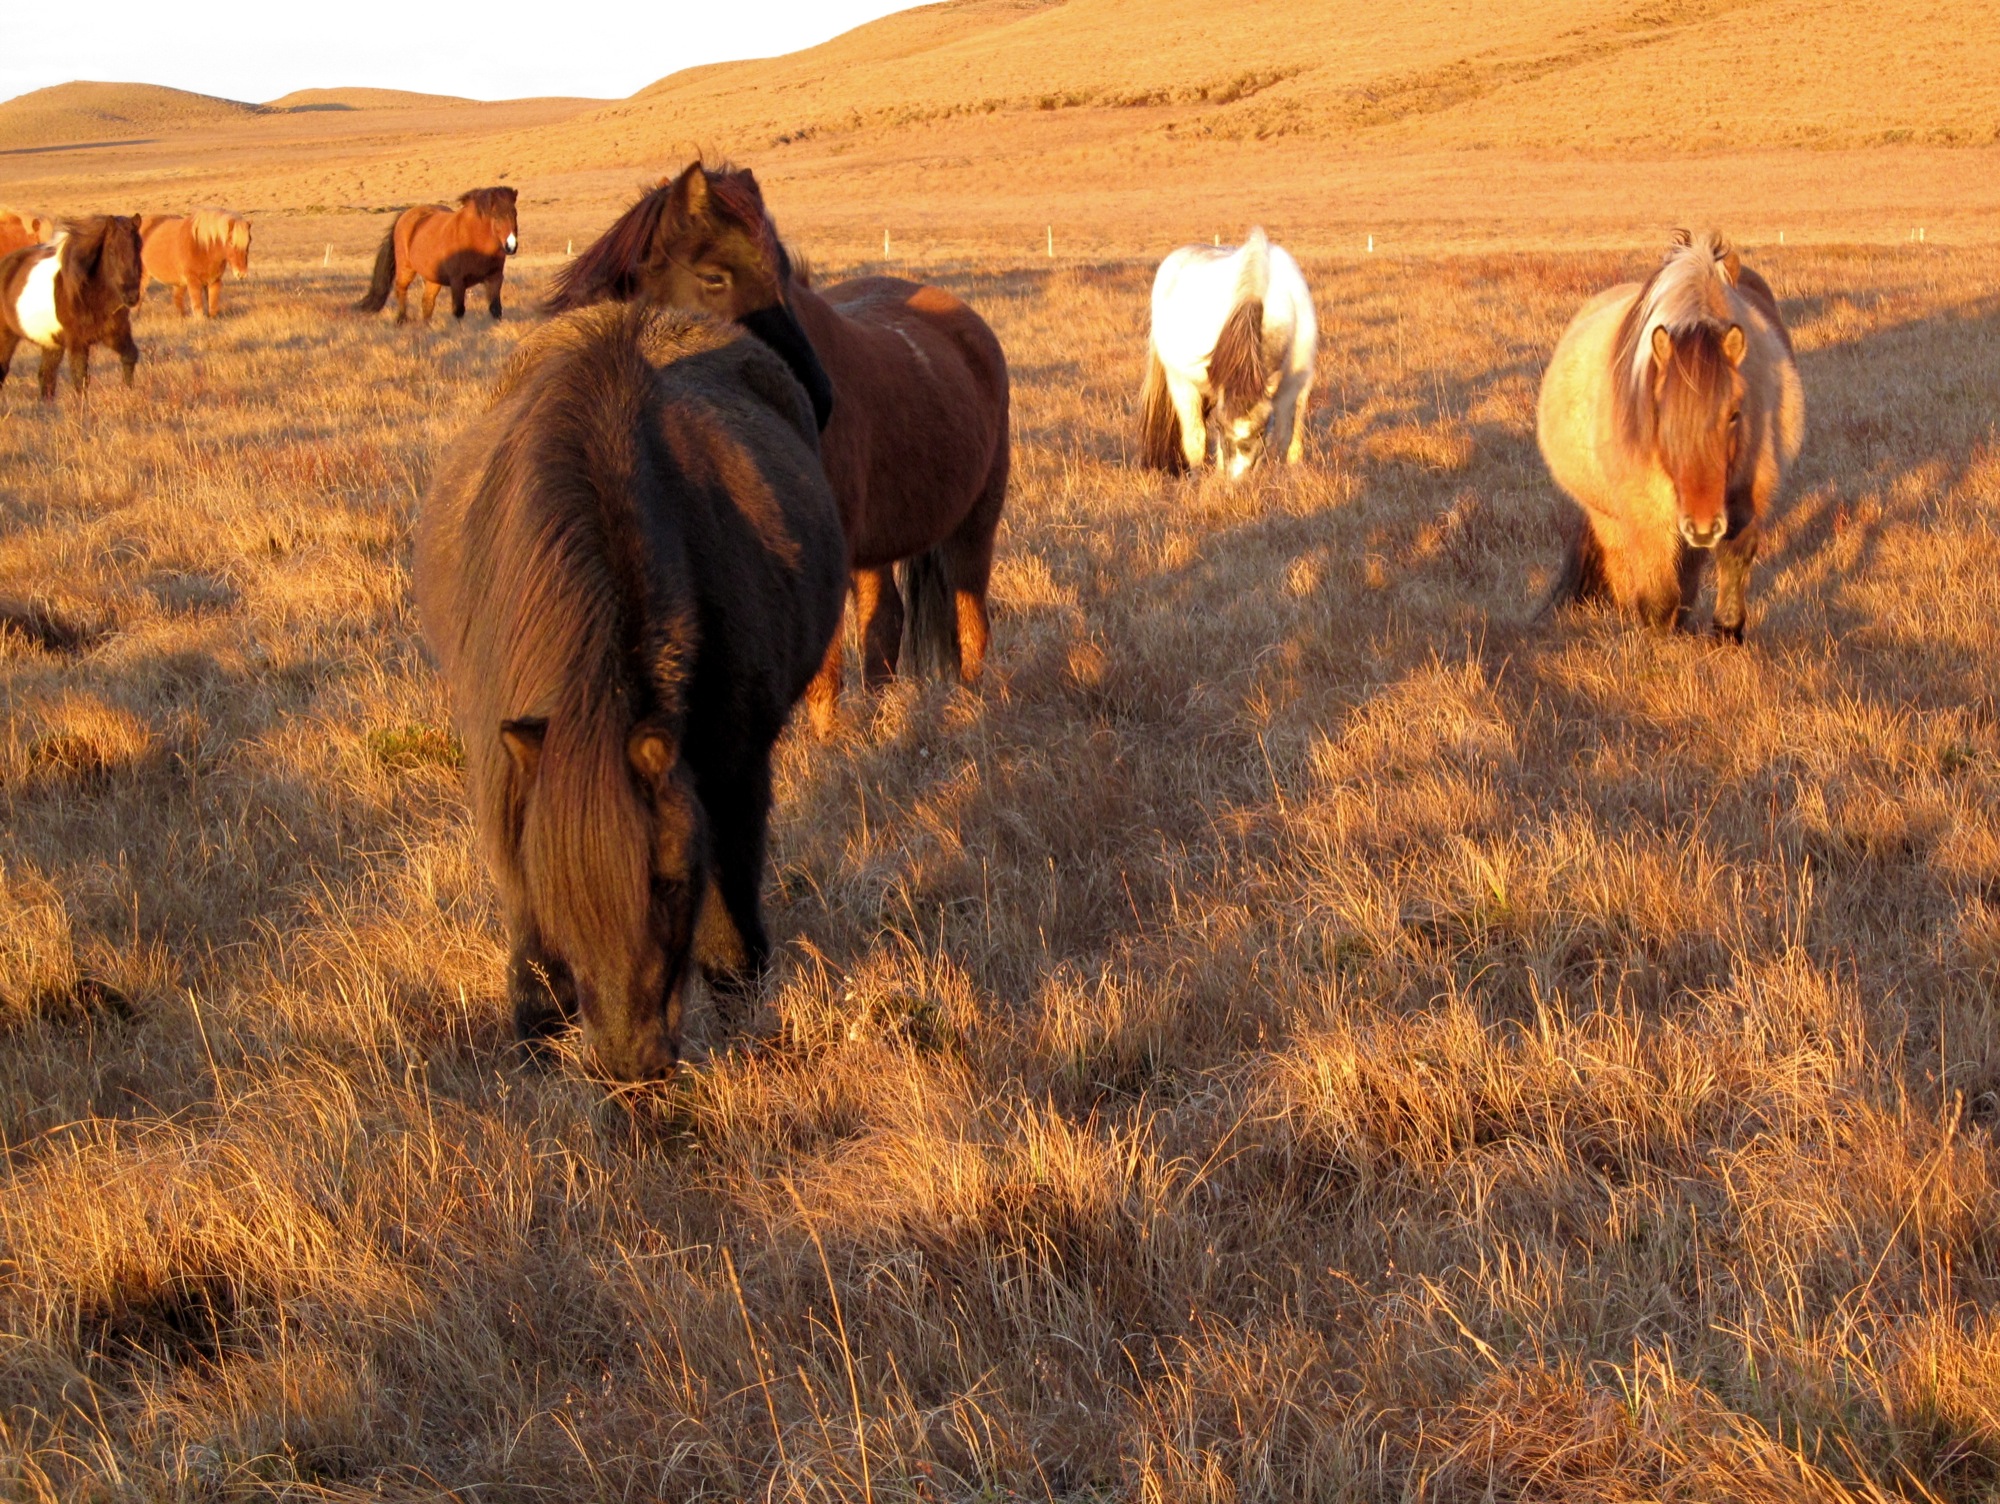
landscape, wilderness, field, prairie, wildlife, herd, pasture, grazing, mammal, iceland, fauna, savanna, plain, grassland, safari, ecosystem, skinnhufa, steppe, natural environment, horse like mammal, mustang horse